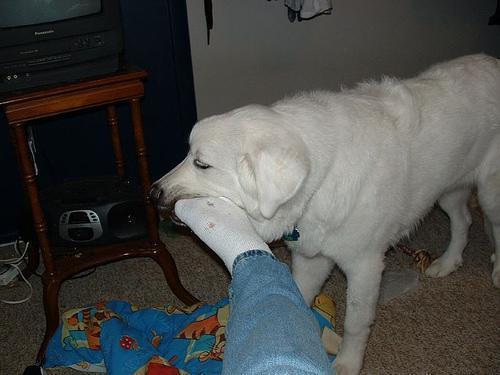
Great_Pyrenees